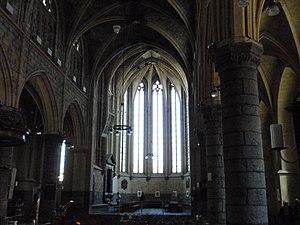
L’église Saint-Jean est une église gothique dans le centre historique de Maastricht. Cette église protestante est mitoyenne de la Basilique catholique Saint-Servais sur le Vrijthof générant une forme unique d’églises jumelles aux Pays-Bas.